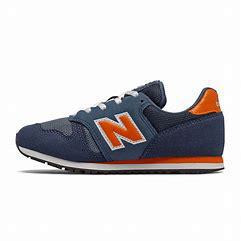
Brand: New
Model: Balance New Balance 373